Yuvathurki

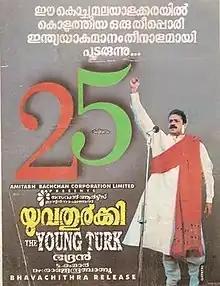
Poster

Yuvathurki is a 1996 Malayalam-language action film directed by Bhadran, and produced by Amitabh Bachchan Corporation in association with Seven Arts. Suresh Gopi and Vijayashanti appear in the leading roles. Dr. Rajendra Babu was the dialogue writer for the film, who had earlier done "Sphadikam", which was also directed by Bhadran, while Bhadran himself penned the screenplay.